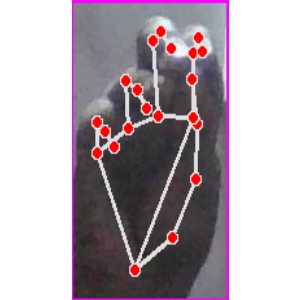
अक्षर: ङ